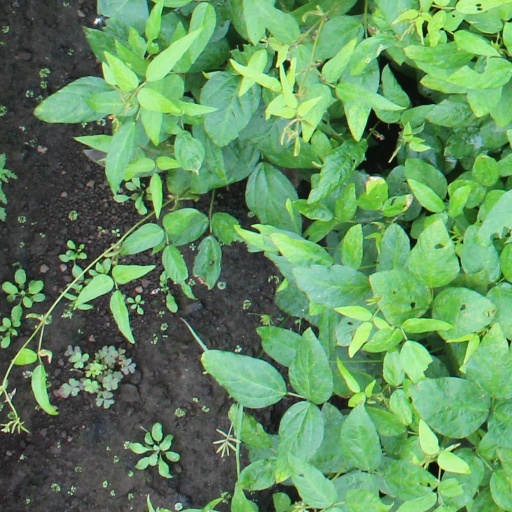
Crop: soybean